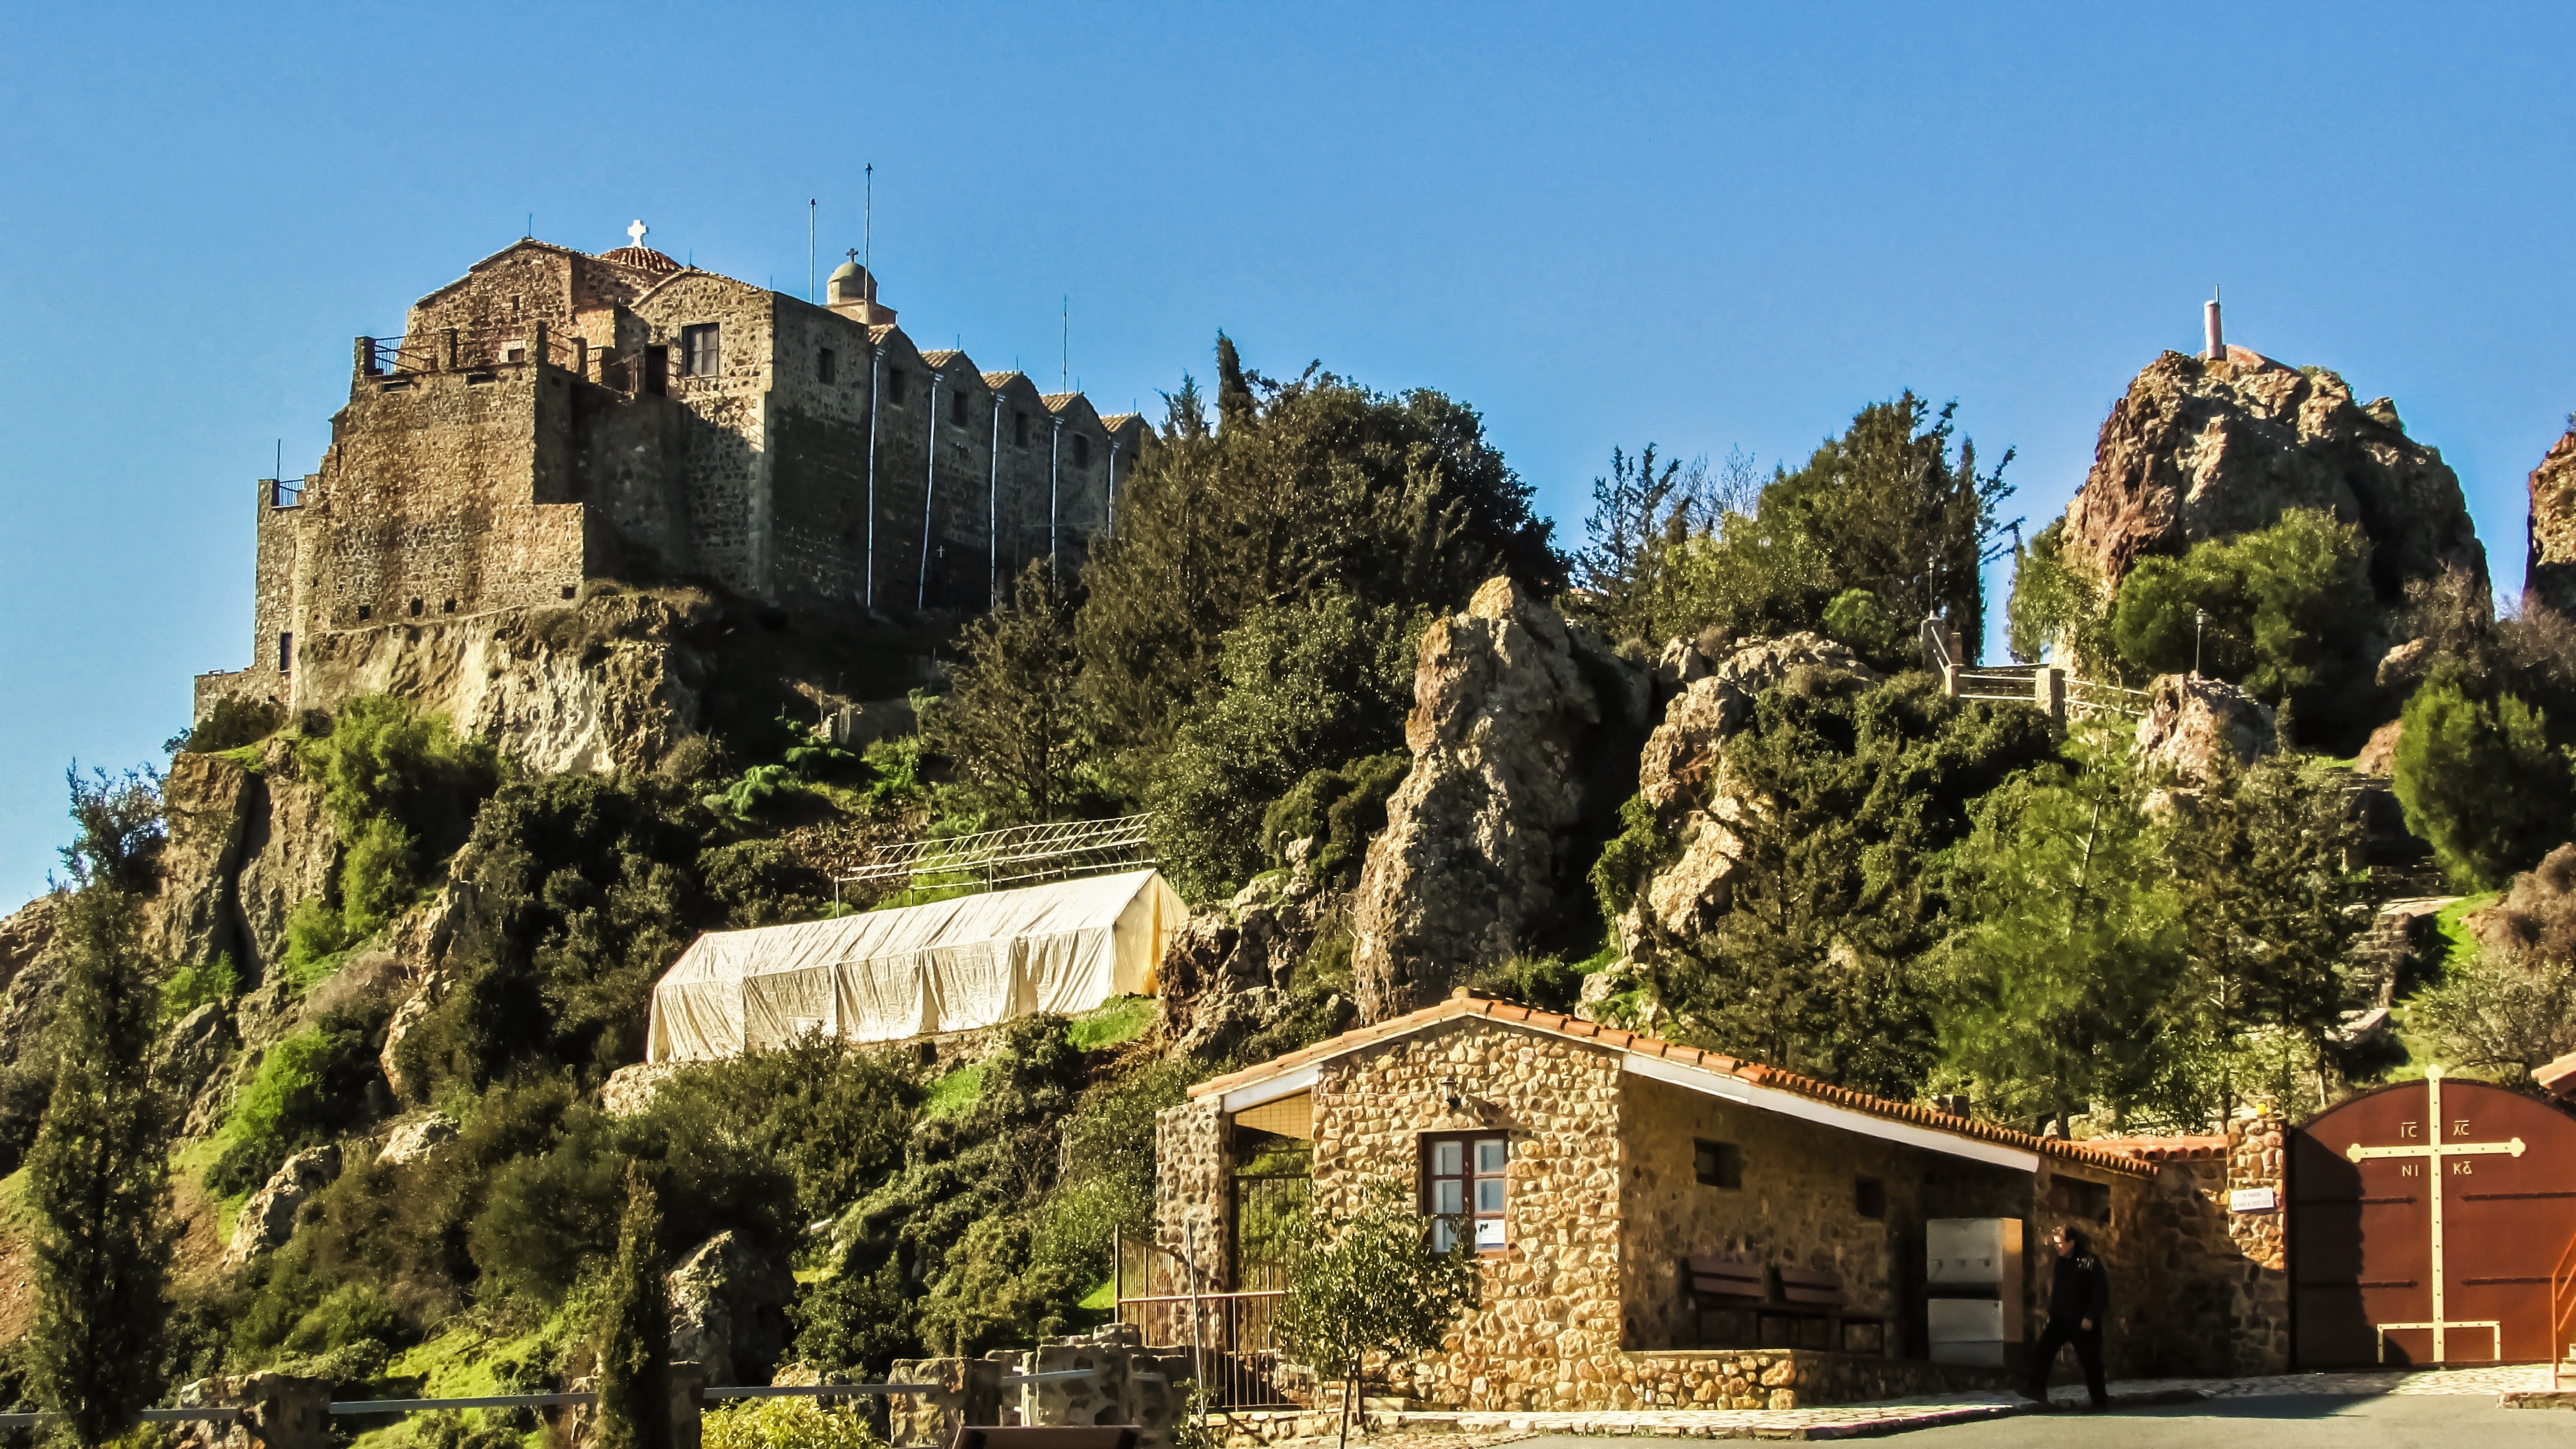
architecture, town, building, village, landmark, tourism, place of worship, temple, ruins, monastery, estate, cyprus, tours, unesco world heritage site, historic site, ancient history, stavrovouni, 3rd century